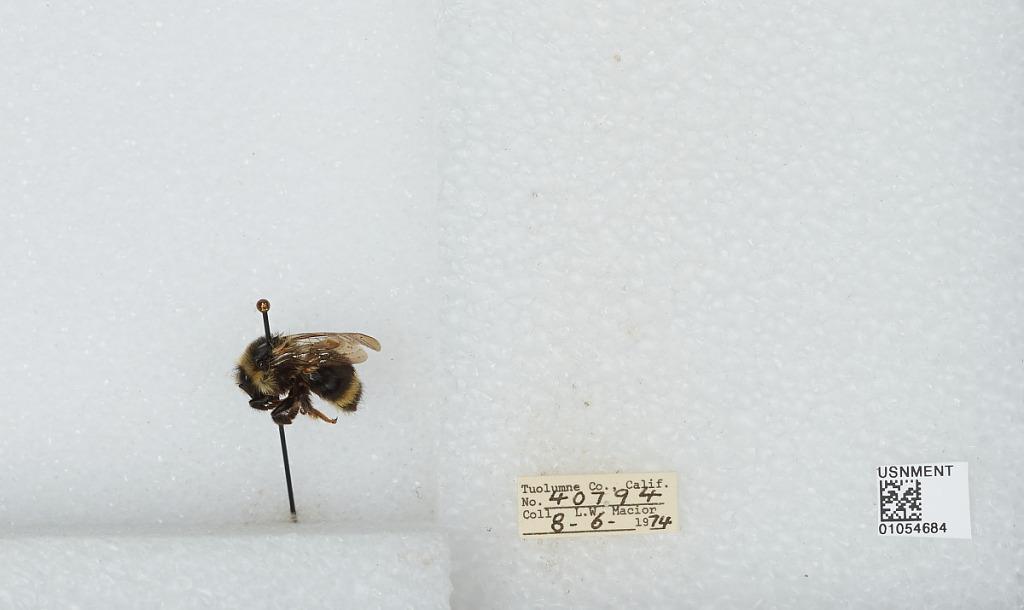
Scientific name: Bombus bifarius nearcticus
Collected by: L. Macior
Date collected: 1974-8-6
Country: United States
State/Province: California
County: Tuolumne
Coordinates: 38.02, -119.93